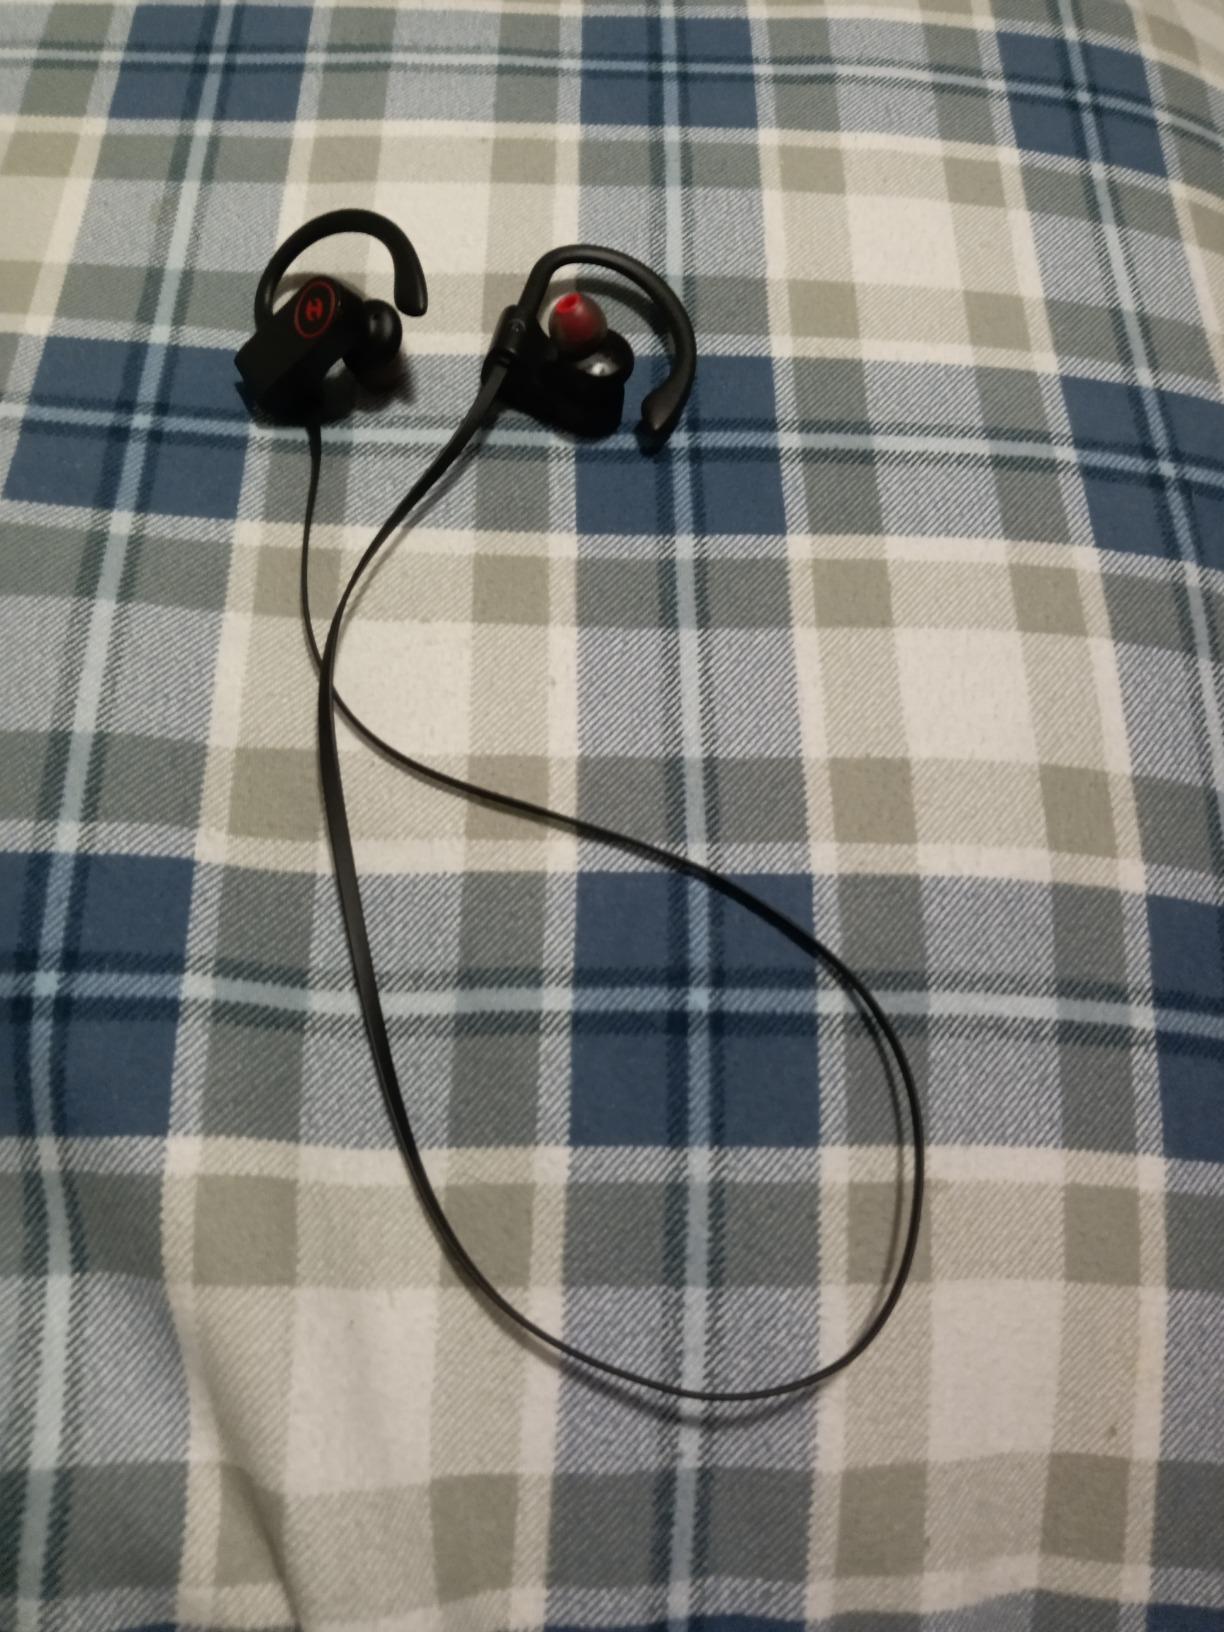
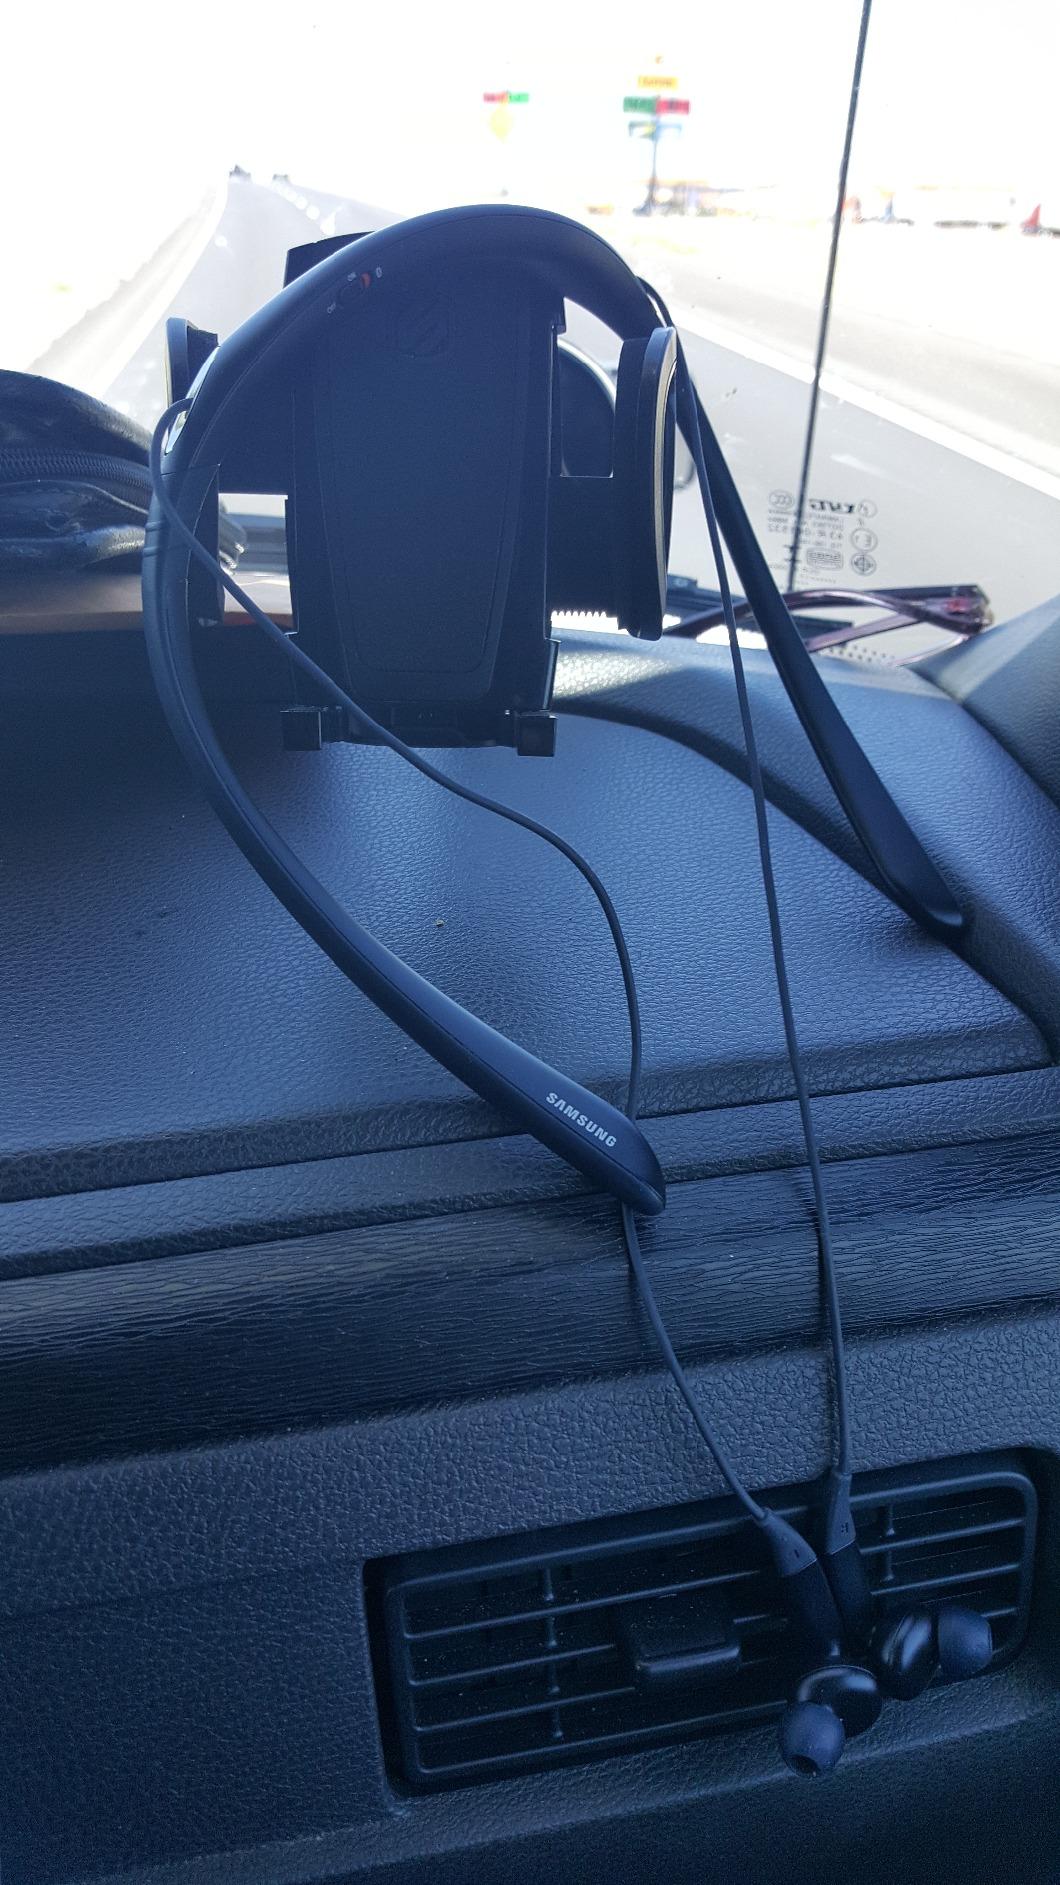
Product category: headphones
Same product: no